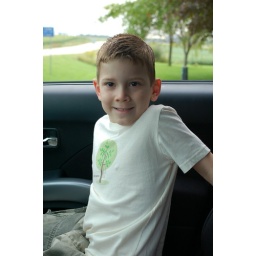
Jefferson waits in the car for the bus